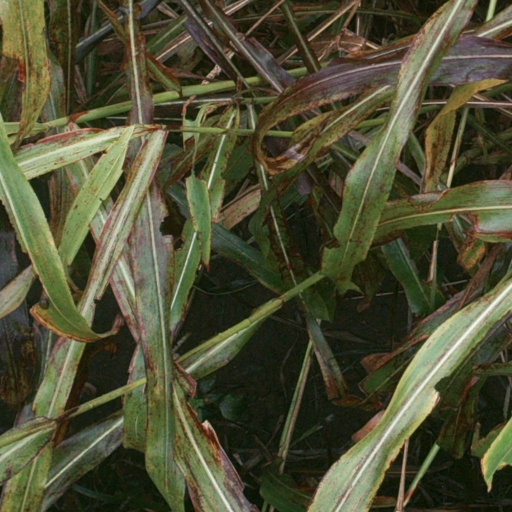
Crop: sorghum